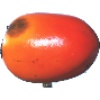
Label: kaki